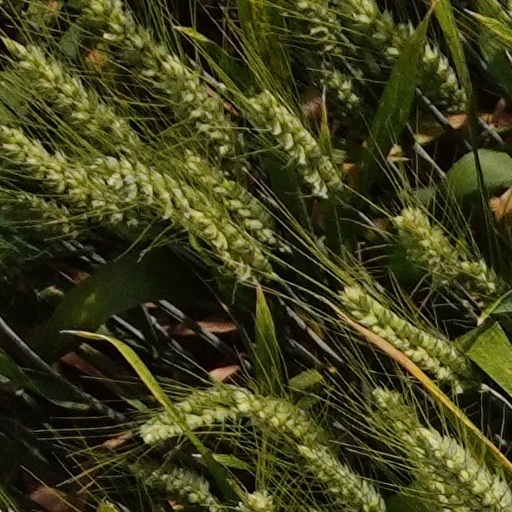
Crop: wheat